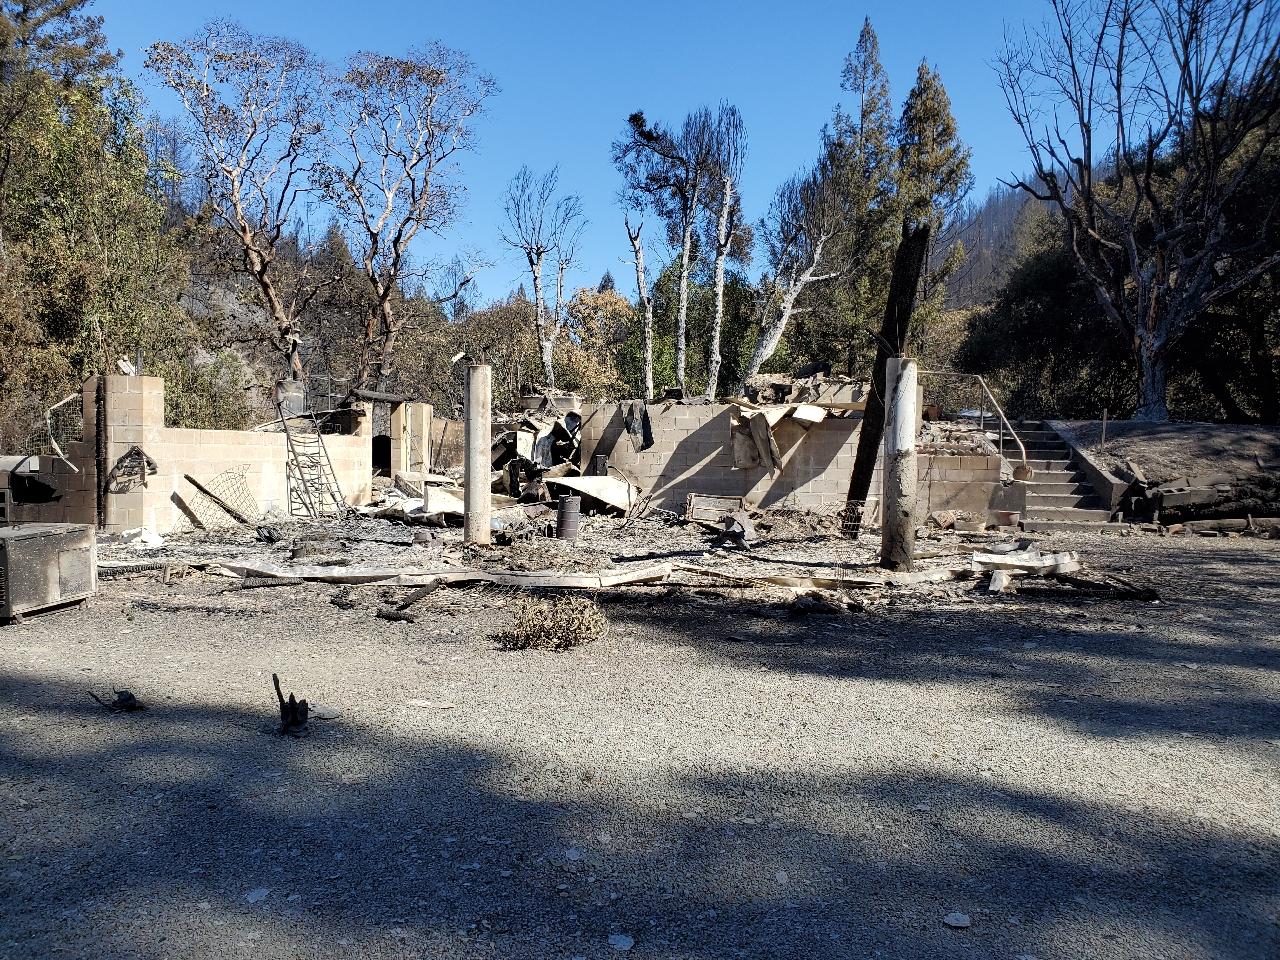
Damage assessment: destroyed